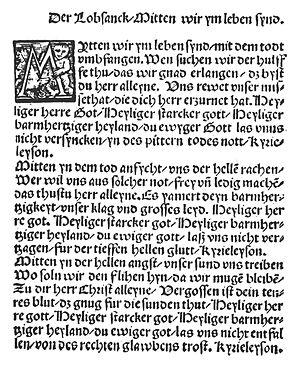
Le luthéranisme est la théologie protestante qui trouve son origine dans la pensée et les écrits du théologien et moine augustin allemand Martin Luther, à partir de 1517. Ce courant de pensée a favorisé plus généralement l'émergence d'une théologie protestante et d'églises protestantes au cours du XVIᵉ siècle, tout en restant la référence dogmatique principale du courant théologique d'églises protestantes luthériennes, notamment en Allemagne et dans les pays scandinaves. Du fait des circonstances historico-politiques, d'importantes églises luthériennes se sont constituées dans d'autres régions ou pays, en Alsace et Lorraine, à Madagascar, en Pologne, dans les pays baltes notamment. Le luthéranisme concerne à la fois la foi d'individus se réclamant protestants luthériens, les Églises luthériennes et un corpus théologique et ecclésiologique.